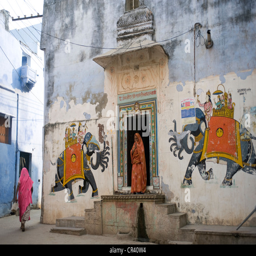
murals on a temple in the old town